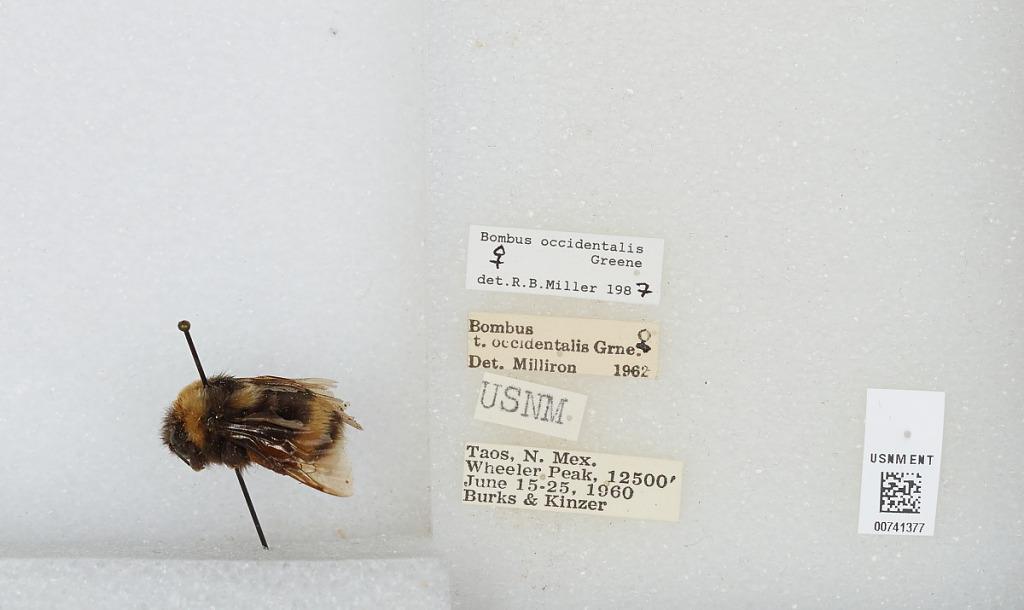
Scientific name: Bombus (Bombus) occidentalis Greene
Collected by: Burks & Kinzer
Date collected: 1960-6-15
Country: United States
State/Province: New Mexico
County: Taos
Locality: Wheeler Peak
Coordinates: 36.5569, -105.417
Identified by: Miller, R. B.